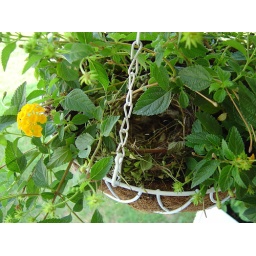
There are no eggs yet, but we've got house finch nesting in our hanging basket out front.